It Was Me

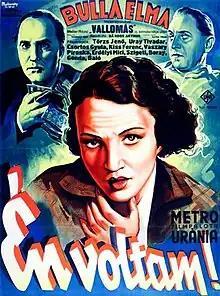

It Was Me (Hungarian: Én voltam) is a 1936 Hungarian drama film directed by Arthur Bárdos and starring Elma Bulla, Jenö Törzs and Mici Erdélyi. The film's sets were designed by the art director Márton Vincze. It premiered at the 1936 Venice Film Festival.